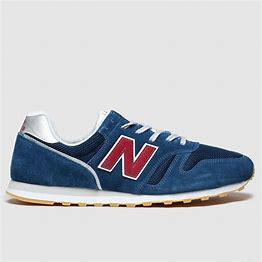
Brand: New
Model: Balance New Balance 373